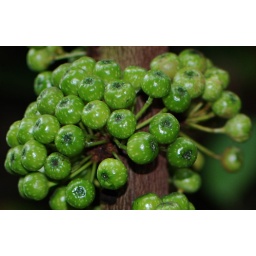
Looks like little green apples but it's some fruit of a tree in the botanic garden in munich.